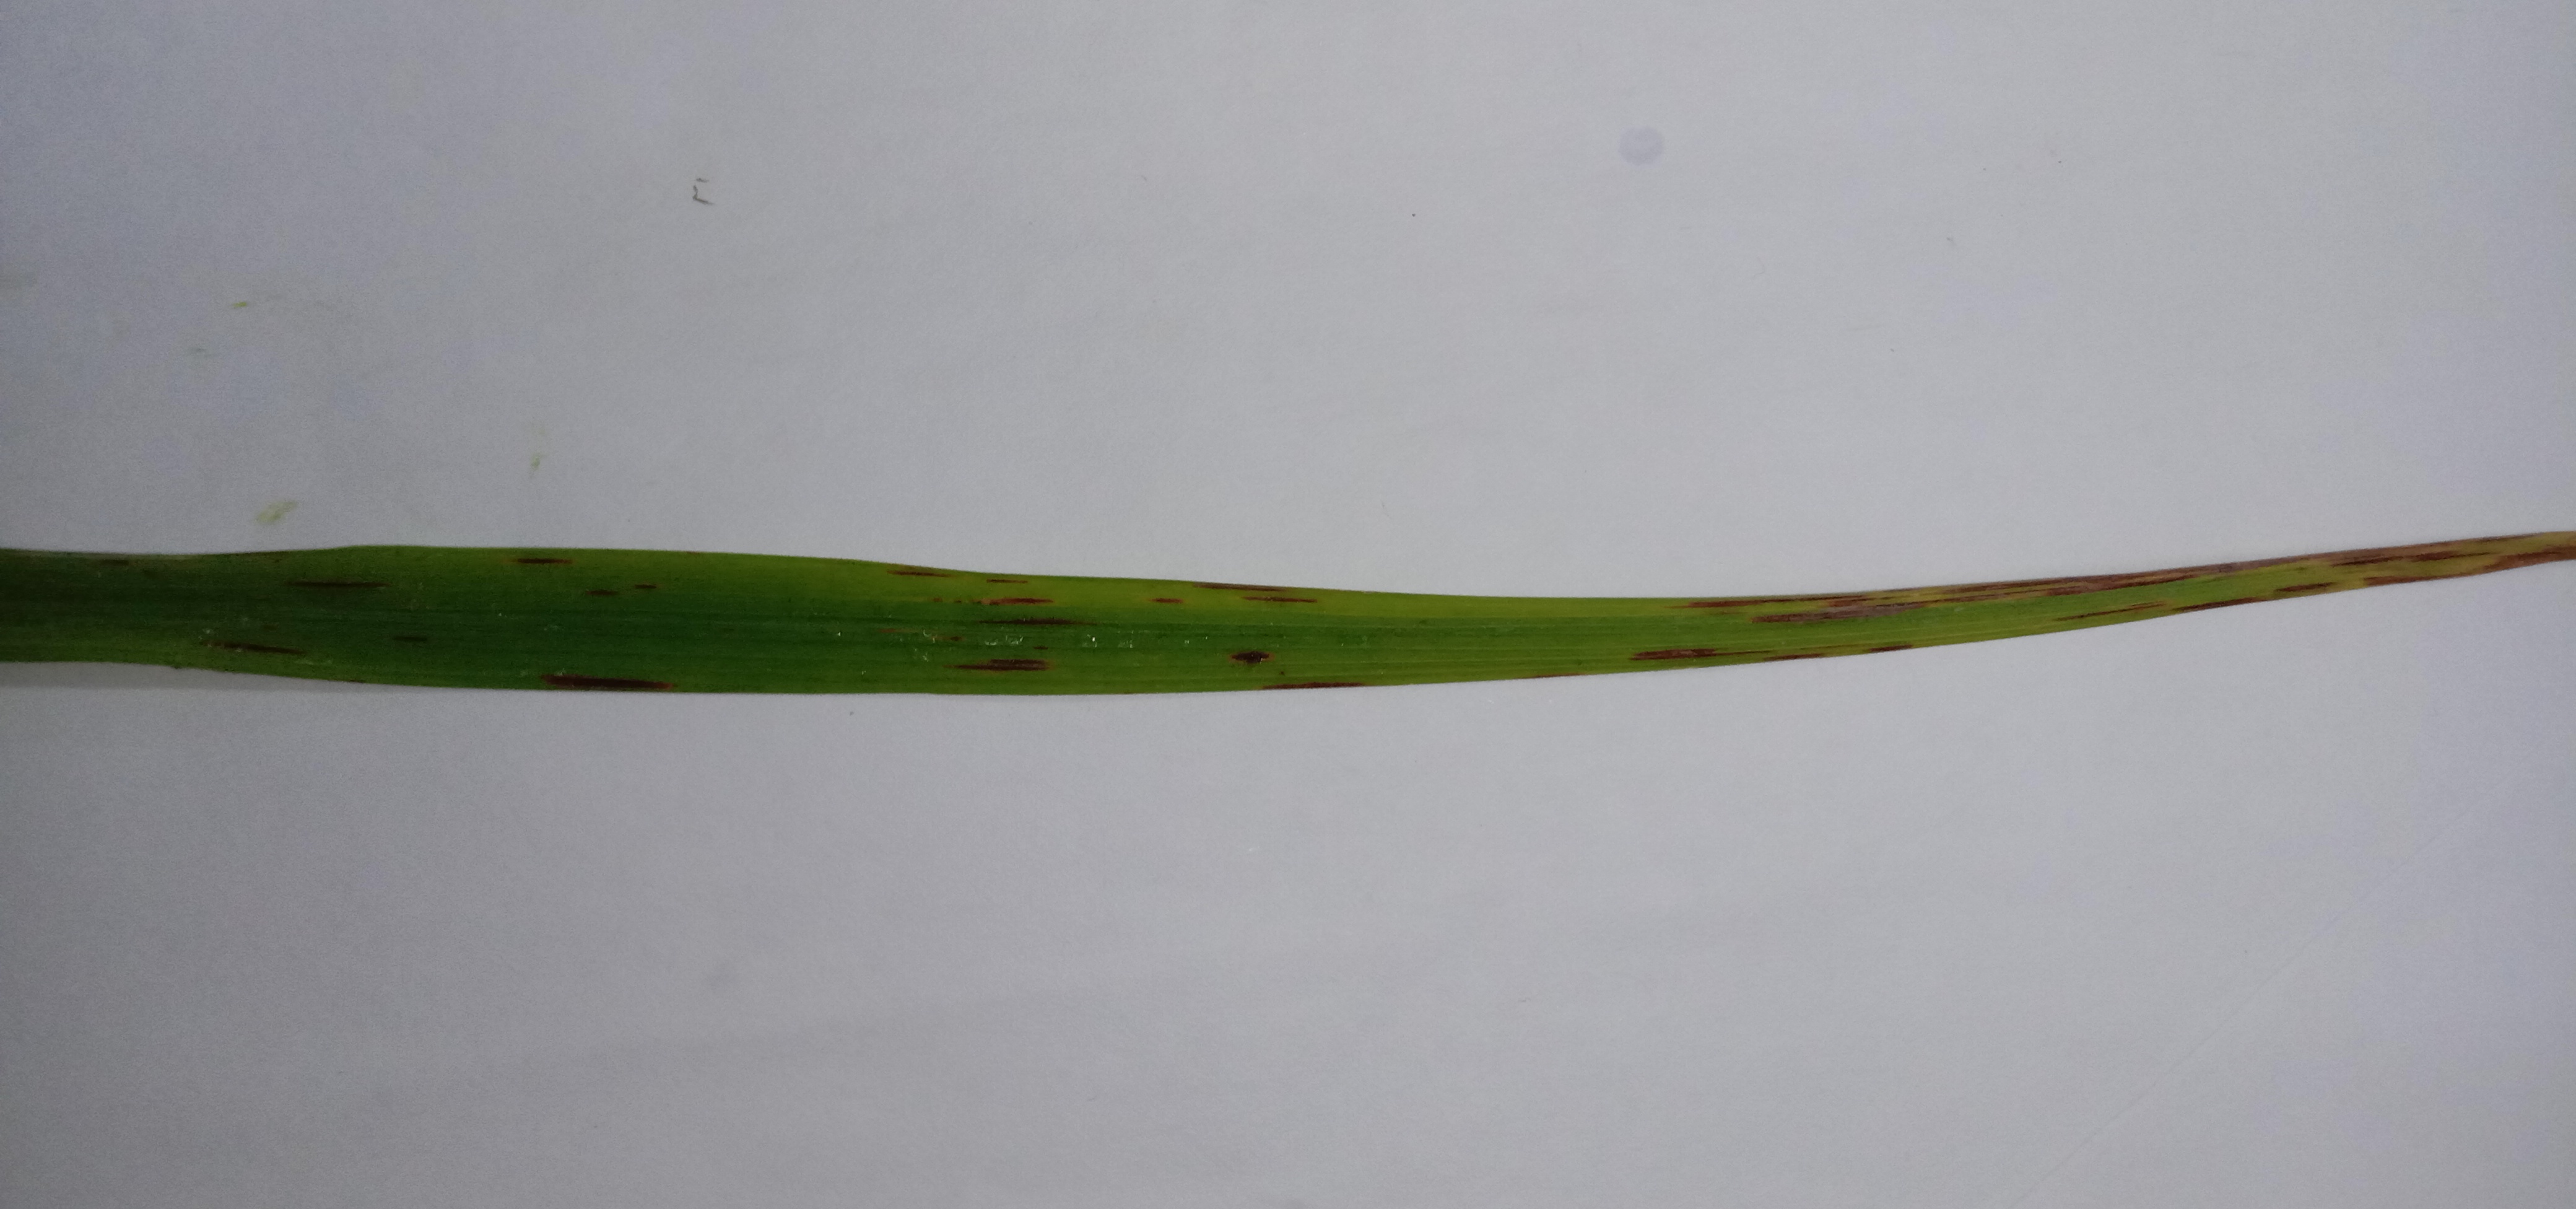
Label: Rice___Leaf_Blast